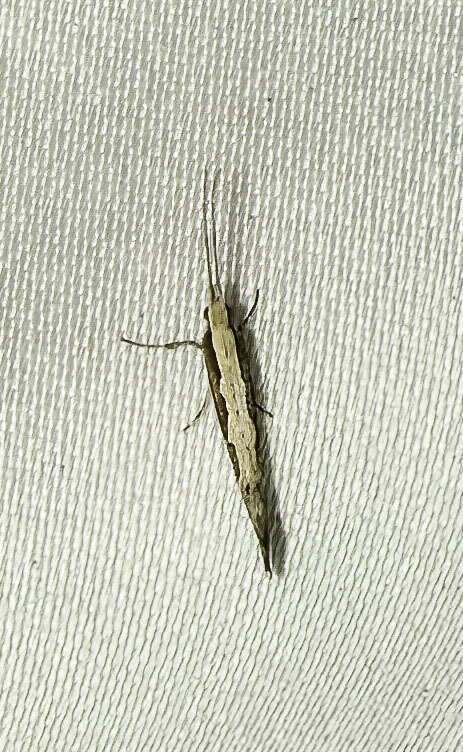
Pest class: diamondback_moth